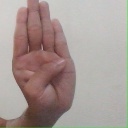
अक्षर: ब